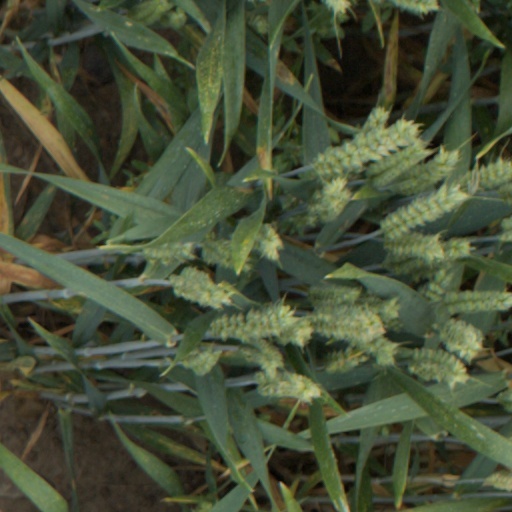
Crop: wheat